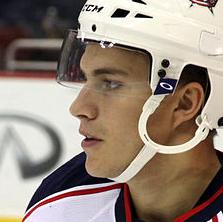
Age: 19